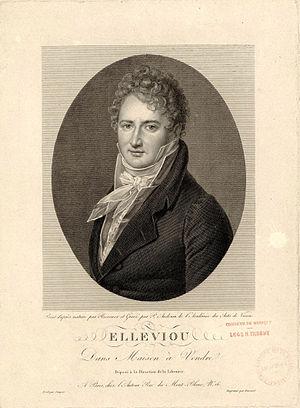
Nicolas Dalayrac est un compositeur français né le 8 juin 1753 à Muret et mort le 27 novembre 1809 à Paris.